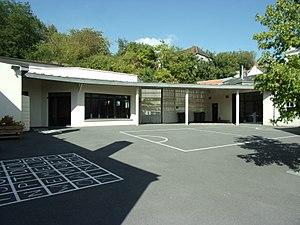
L'école de Courçay
Courçay est une commune française située dans le département d'Indre-et-Loire, en région Centre-Val de Loire.